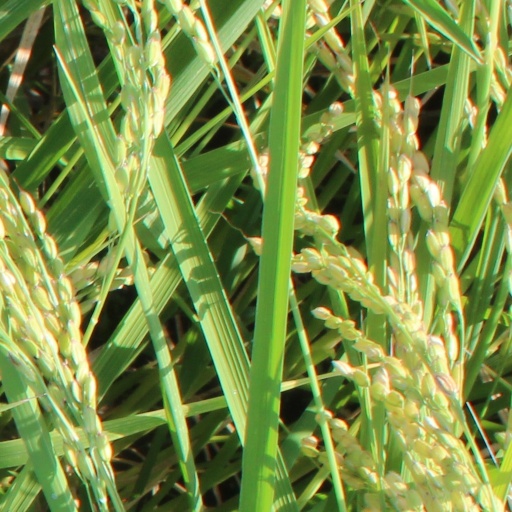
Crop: rice